Madeira River

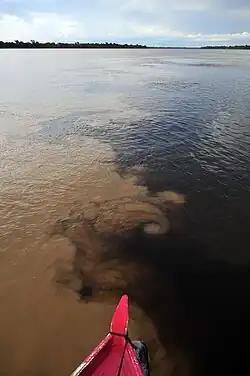
The confluence of the Madeira River (brown) and Aripuanã River (dark) near the town of Novo Aripuanã.

From its source in the confluence of Madre de Dios and Mamoré rivers and downstream to Abuna River the Madeira flows northward forming border between Bolivia and Brazil. Below its confluence with the latter tributary the flow of river changes to north-eastward direction, inland of Rondônia state of Brazil. The section of the river from the border to Porto Velho has notable drop of bed and was not navigable. Before 2012 the falls of Teotônio and of San Antônio existed here, they had higher flow rate and bigger level drop than more famous Boyoma Falls in Africa. Currently these rapids are submerged by the reservoir of Santo Antônio Dam. Below Porto Velho the Madeira meanders north-eastward through the Rondônia and Amazonas states of north west Brazil to its junction with the Amazon.